Jim Brown House

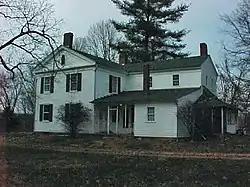

The Jim Brown House, also known as the Brown-Bender House, sits east of Ira and Akron-Peninsula Roads in Peninsula, Ohio, United States. Constructed in 1840, it sits back off the road, up a hidden, winding and steep driveway.